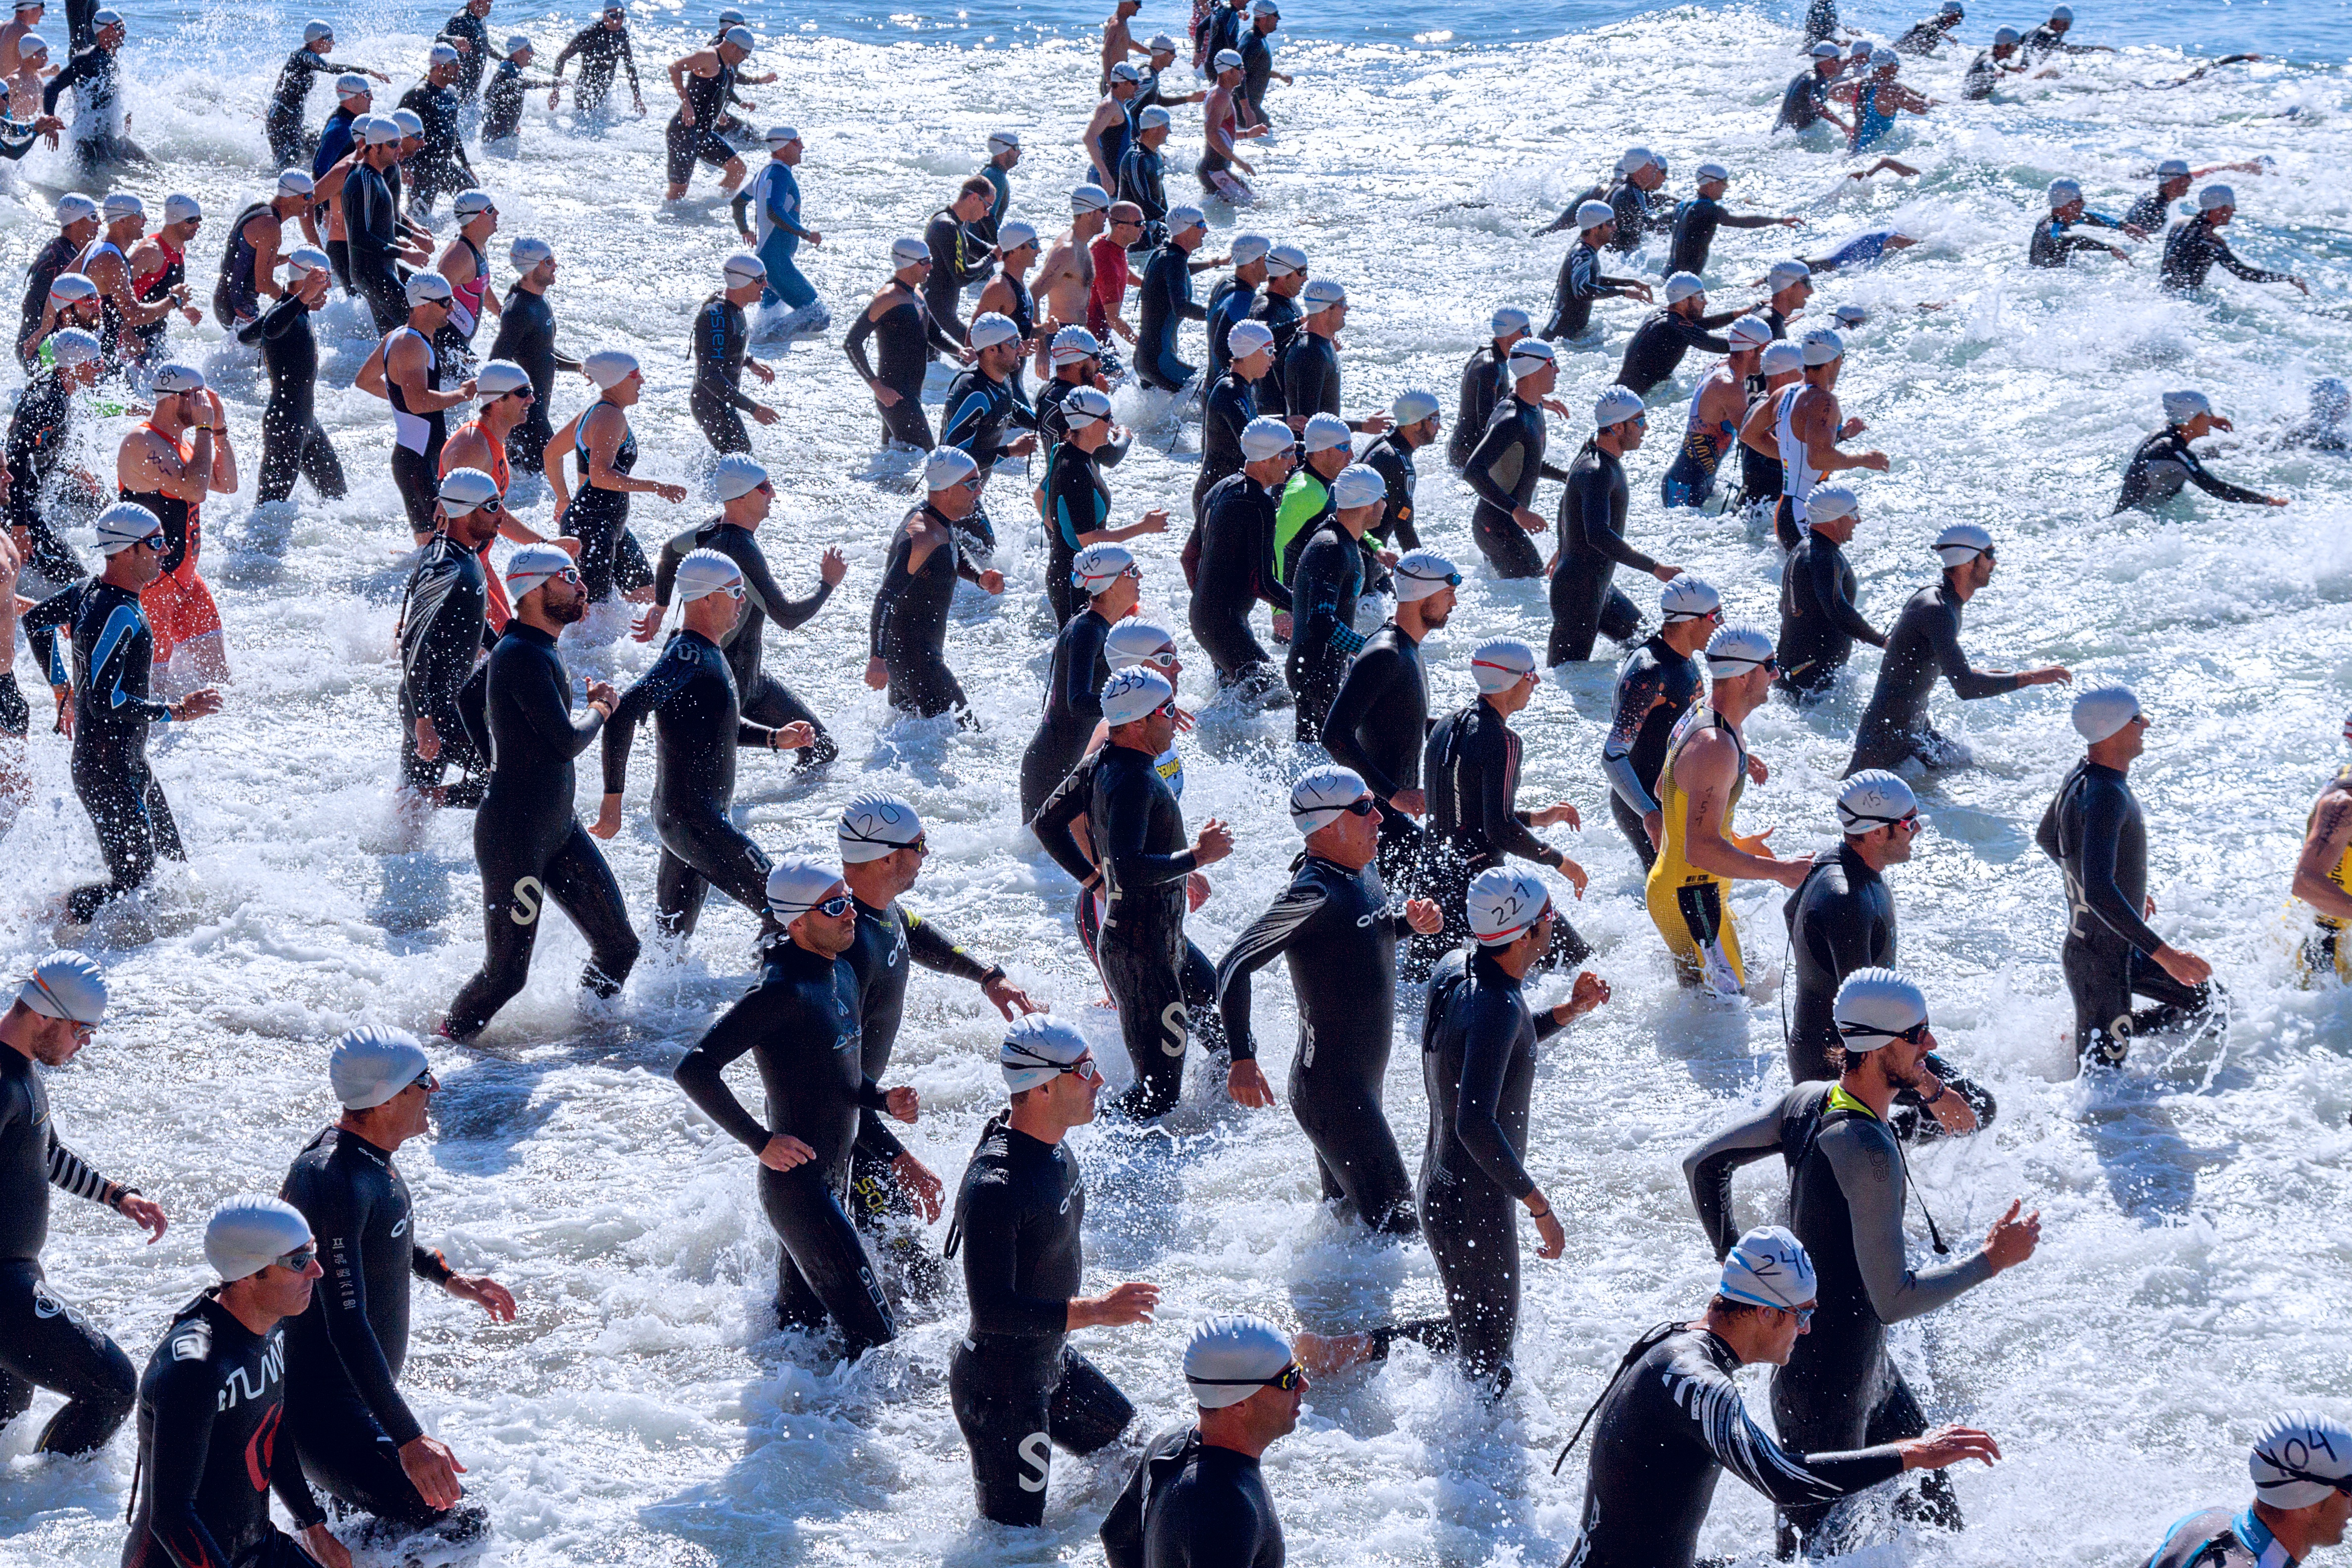
snow, people, winter sport, team, ski, ski equipment, endurance sports, bandy